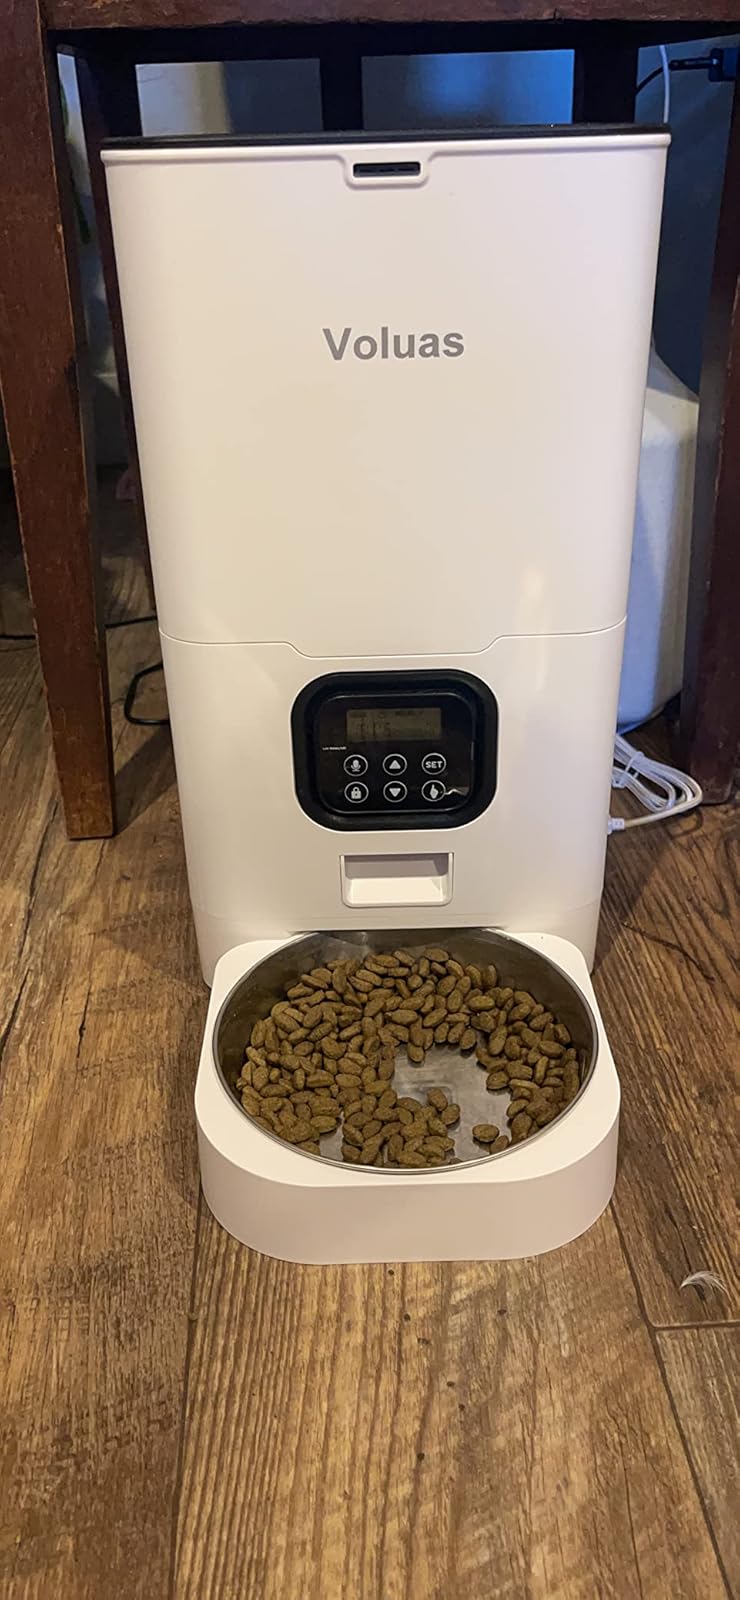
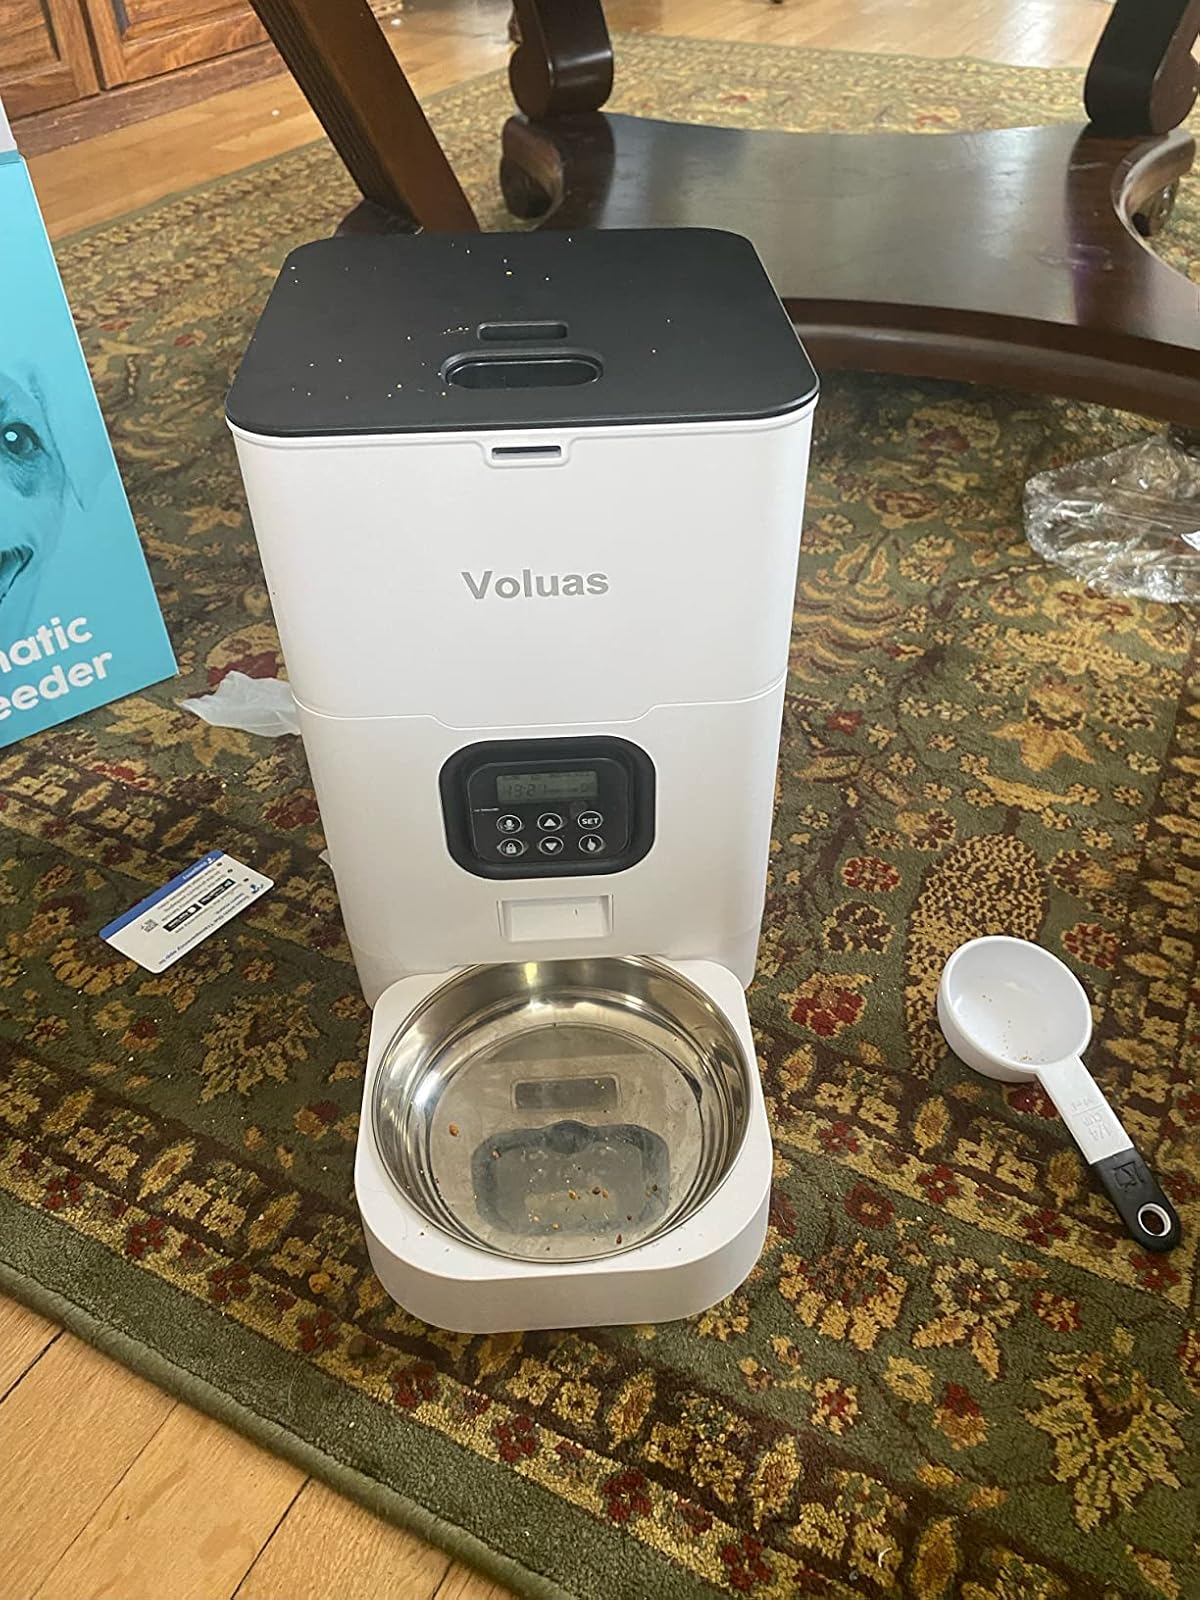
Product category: items_feeder
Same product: yes